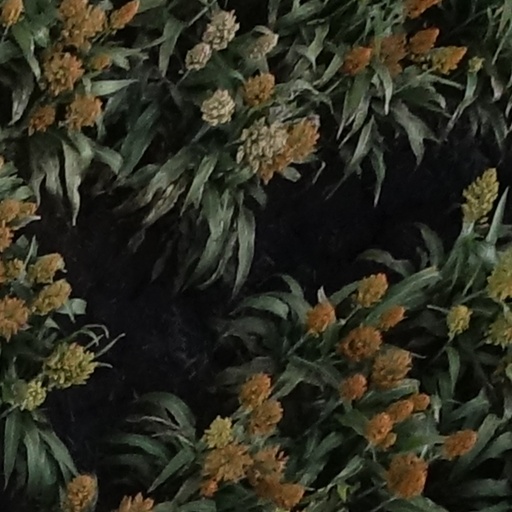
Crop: sorghum